Congo Basin

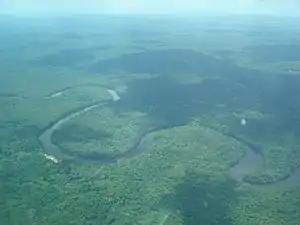
Aerial view of the Lukenie River as it meanders through the Central Congolian lowland forests

Temperatures in the Congo Basin (usually between 20 and 30 °C) are lower than in the African desert regions to the north (The Sahara) and to the south (Kalahari). The differences in temperature between the deserts and the Congo Basin is important for driving wind systems known as African easterly jets, which affect climate and weather in the Sahel and Southern Africa.